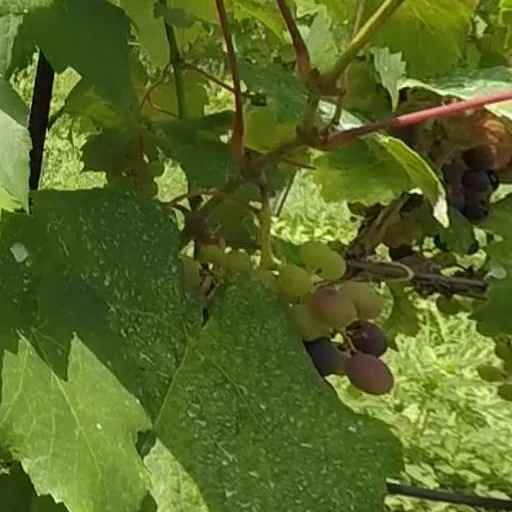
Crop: grape